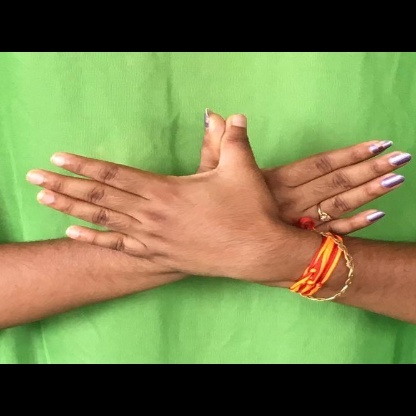
Mudra: Garuda